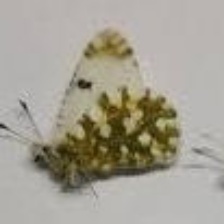
Species: EASTERN DAPPLE WHITE
Butterfly family (ImageNet category): cabbage_butterfly